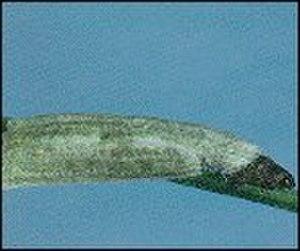
Coleophora laricella est une espèce de lépidoptères de la famille des Coleophoridae. Elle est originaire du nord et du centre de l'Europe, où sa source principale de nourriture est le Mélèze Larix decidua. Cependant, elle a été introduite en Amérique du Nord au milieu du XIXᵉ siècle où elle s'est largement répandue. Elle est devenue une espèce défoliatrice invasive pour plusieurs espèces de Mélèze du genre Larix, particulièrement le Mélèze occidental, Larix occidentalis et le Mélèze laricin, Larix laricina.